Culture of Australia

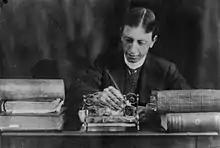
C. J. Dennis, poetic humourist of Australian English

When the Australian colonies federated on 1 January 1901, an official competition for a design for an Australian flag was held. The design that was adopted contains the Union Jack in the left corner, symbolising Australia's historical links to the United Kingdom, the stars of the Southern Cross on the right half of the flag indicating Australia's geographical location, and the seven-pointed Federation Star in the bottom left representing the six states and the territories of Australia. Other official flags include the Australian Aboriginal flag, the Torres Strait Islander flag and the flags of the individual states and territories.